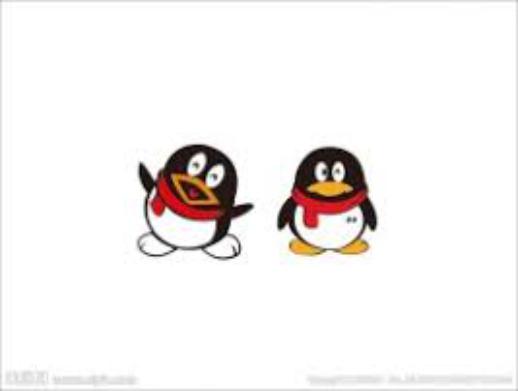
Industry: Leisure